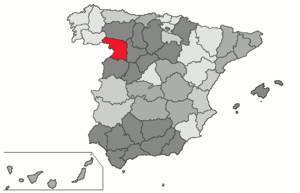
Liste des 248 communes de la province de Zamora dans la communauté autonome de Castille-et-León en Espagne.